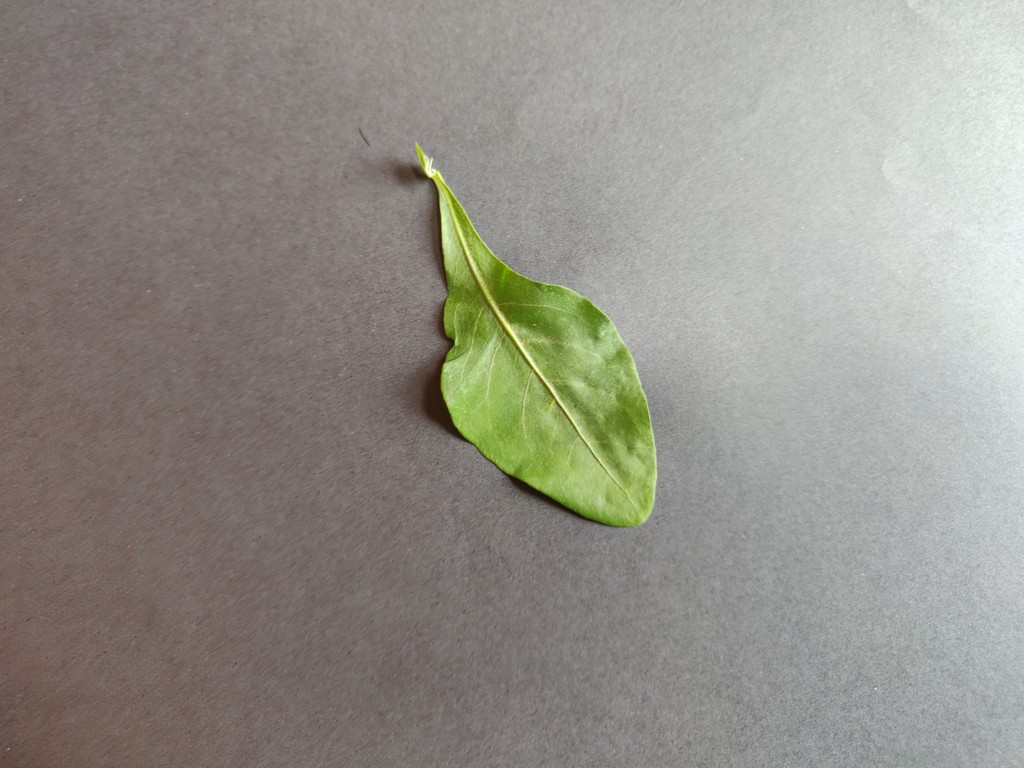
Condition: Healthy
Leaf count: single
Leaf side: front